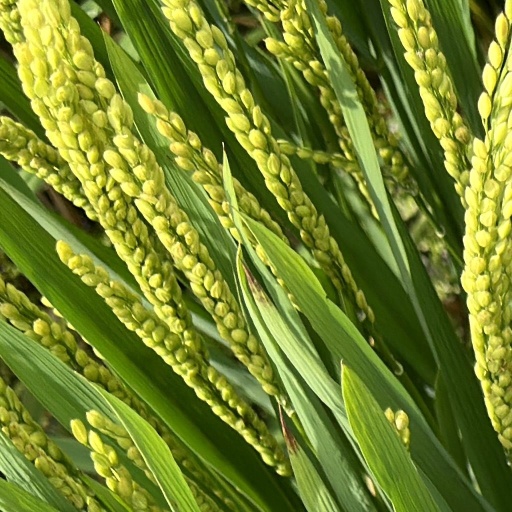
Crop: rice